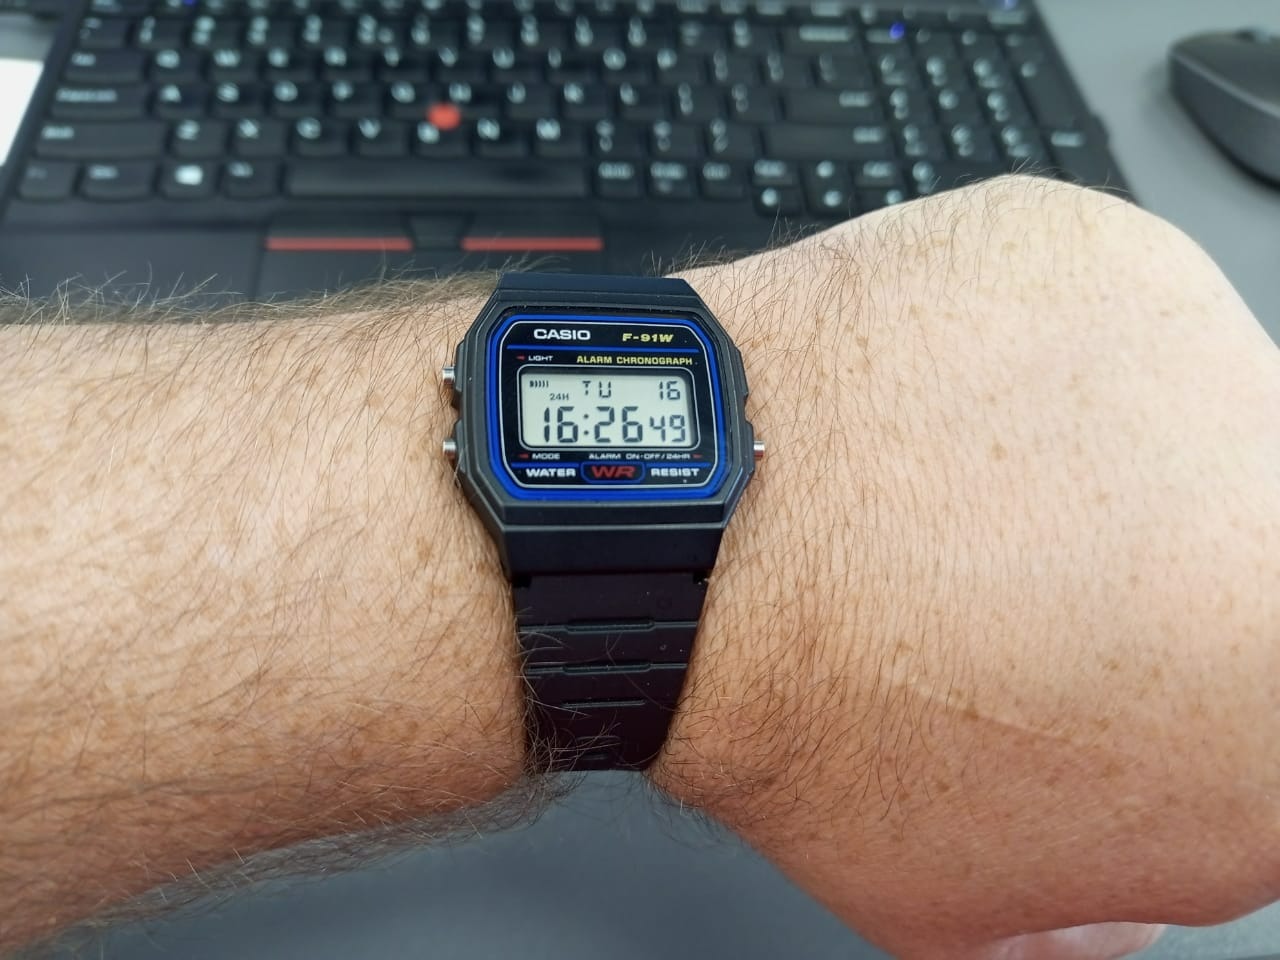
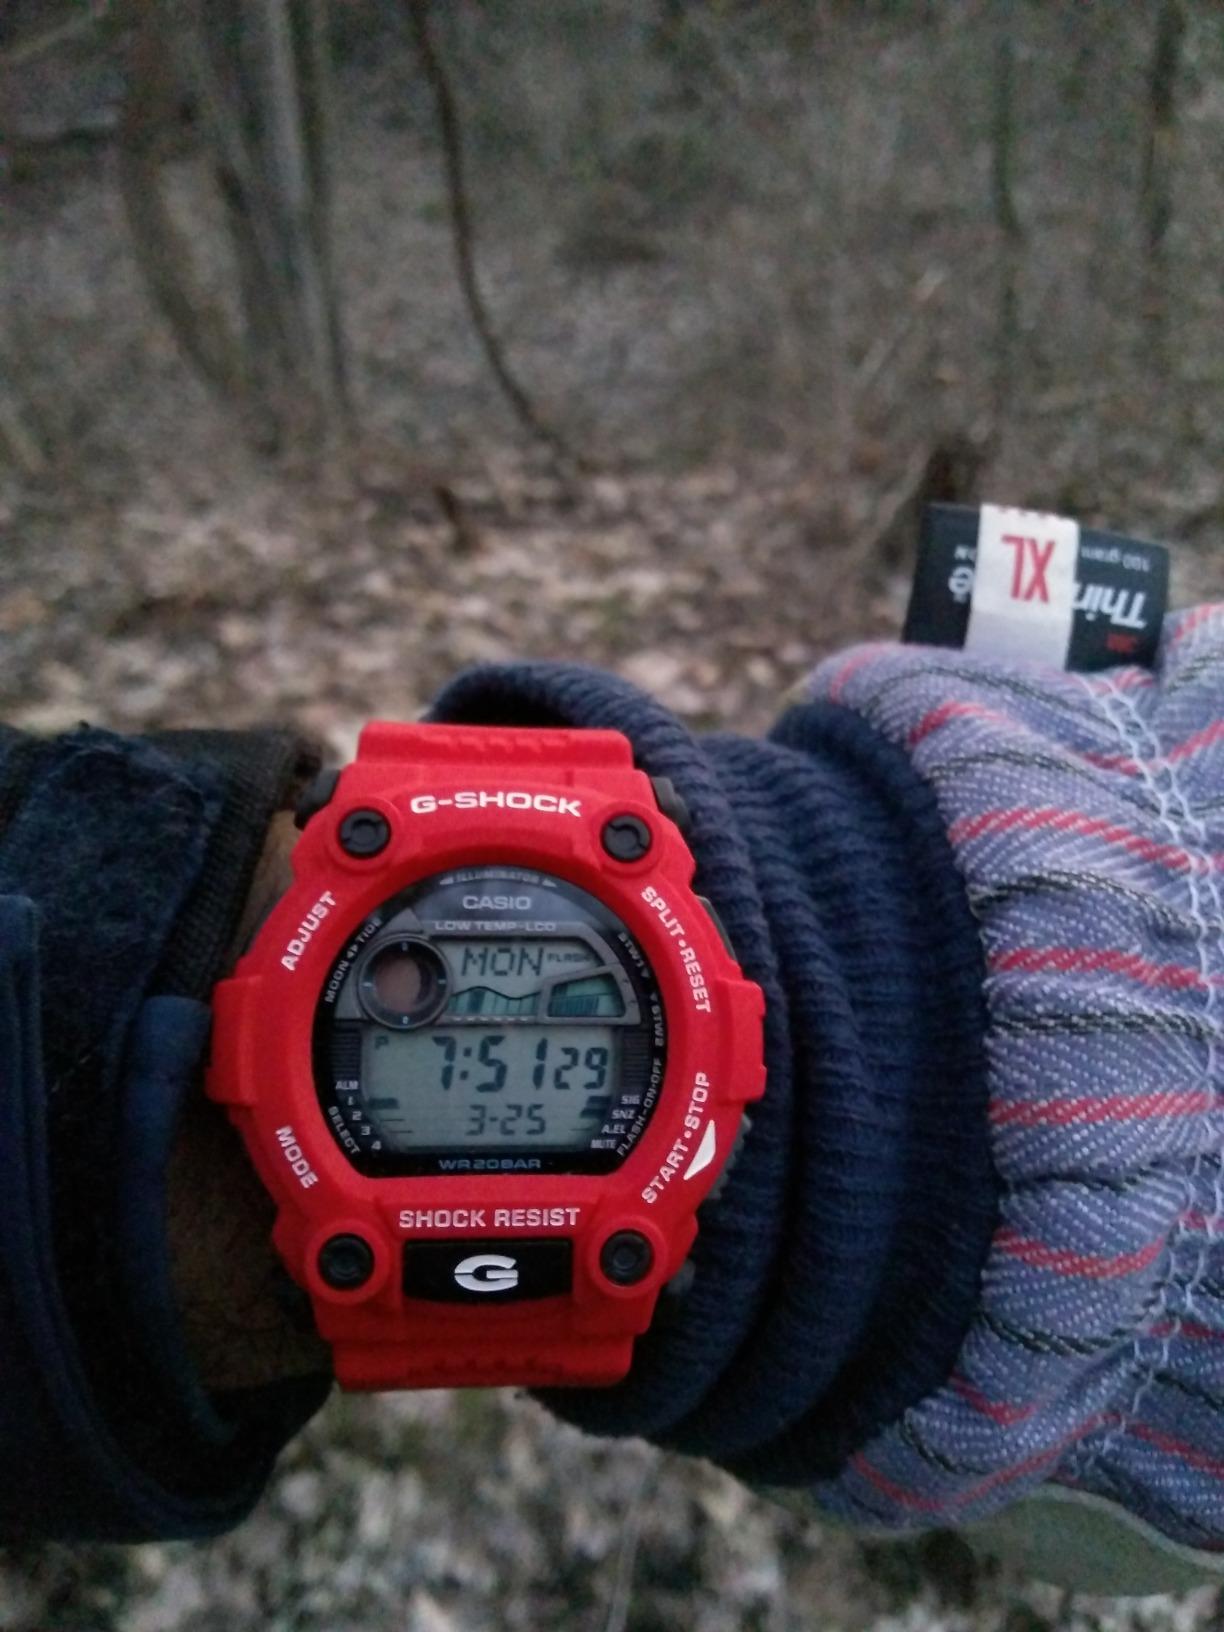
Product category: accessories_watch
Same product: no